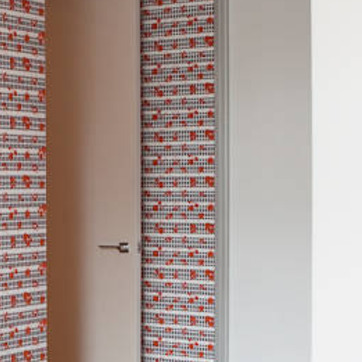
Material: wallpaper